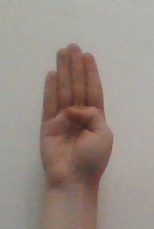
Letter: kaaf